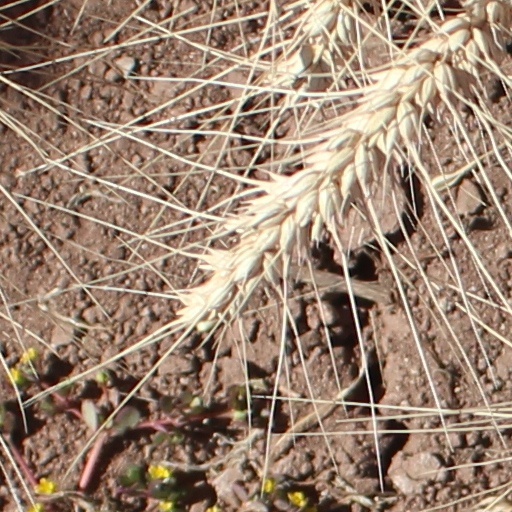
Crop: wheat